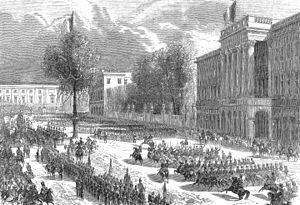
25e anniversaire de l’inauguration du roi Léopold
Léopold Iᵉʳ, connu auparavant sous le nom de Léopold Georges Chrétien Frédéric de Saxe-Cobourg-Saalfeld, né à Cobourg, le 16 décembre 1790 et mort le 10 décembre 1865 au château de Laeken, est un prince allemand de la maison de Saxe-Cobourg et Gotha devenu le premier roi des Belges en 1831 et le fondateur de la dynastie régnant sur la Belgique. Il est également l'ancêtre de l'actuel grand-duc de Luxembourg, du prétendant au trône d'Italie, ainsi que du prince Napoléon. Il règne sous le nom de Léopold, roi des Belges, prince de Saxe-Cobourg et Gotha, duc en Saxe.